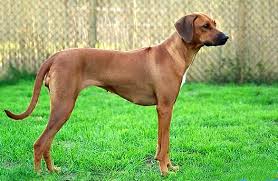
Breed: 230-n000080-Rhodesian_ridgeback